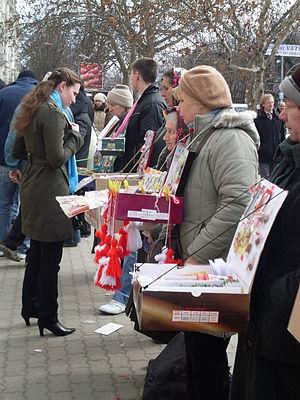
La Fête du 1ᵉʳ mars en Europe du Sud-Est est une fête traditionnelle bulgare, roumaine et moldave qui symbolise l’arrivée du printemps. Elle porte le nom de Martenitsa, Màrtis ou Mărțișor.
Les fêtes de printemps en Moldavie sont des fêtes importantes associées à l'idée de renouveau.